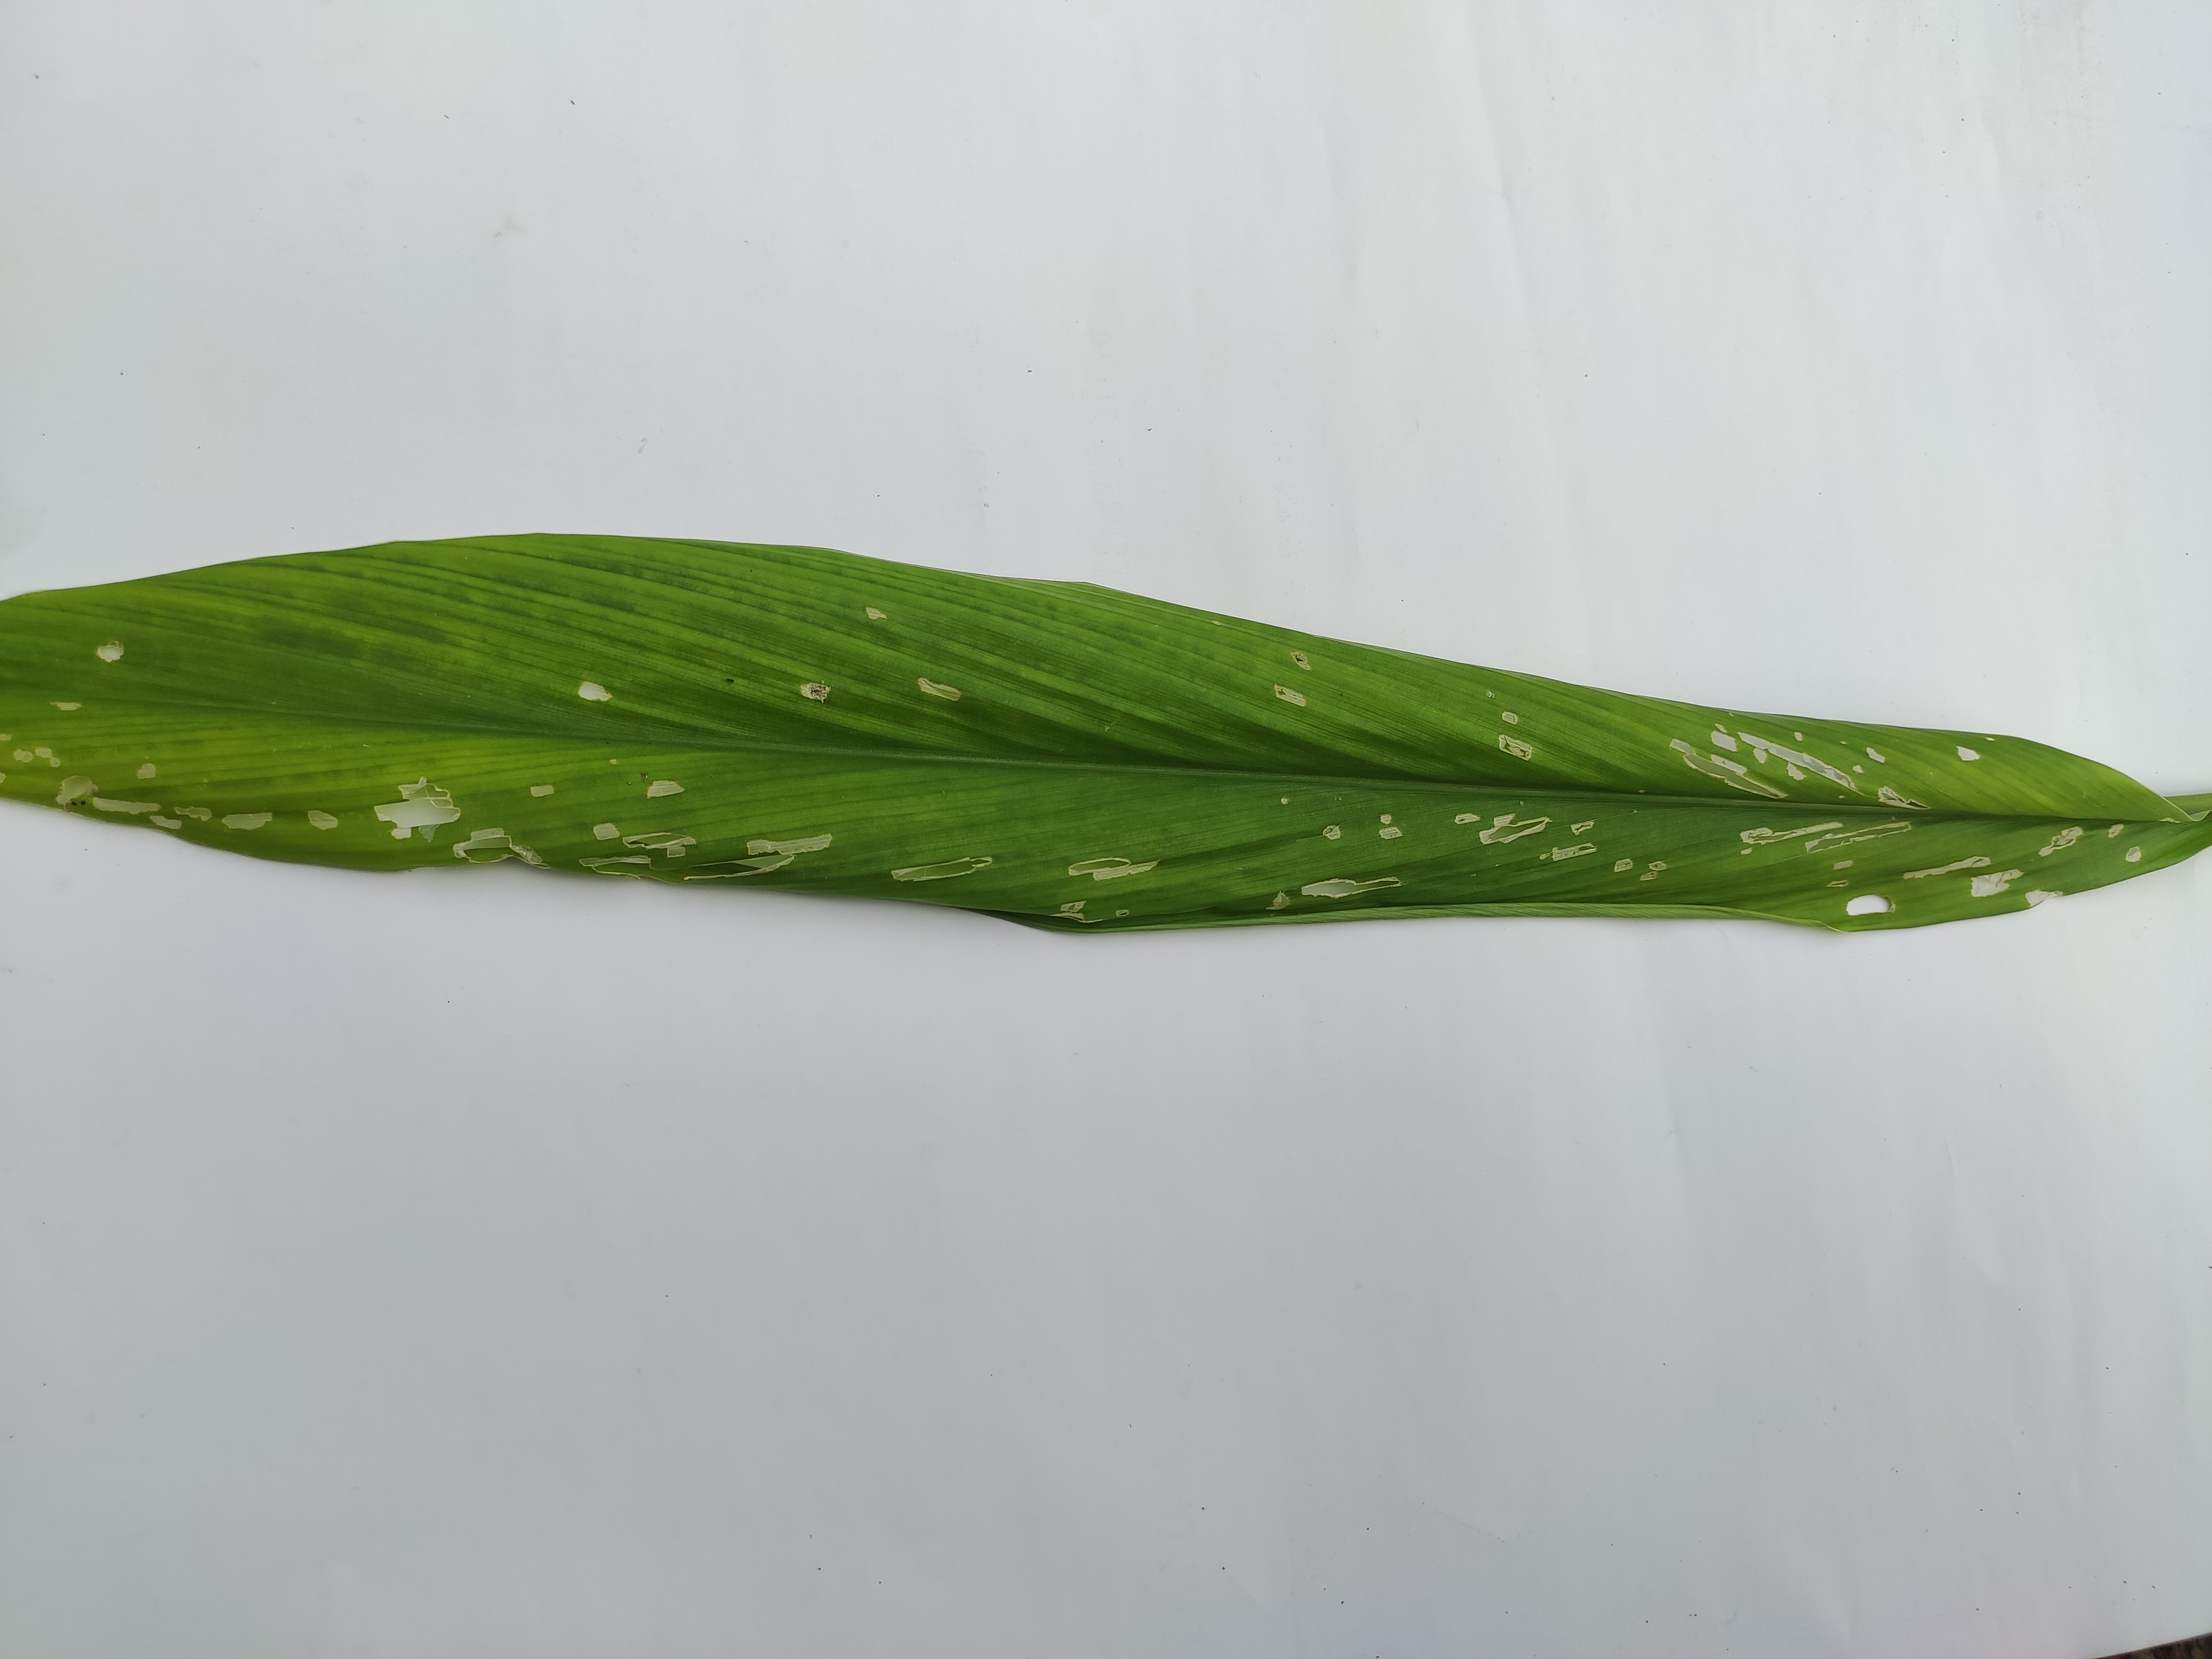
Label: Aphids_Disease